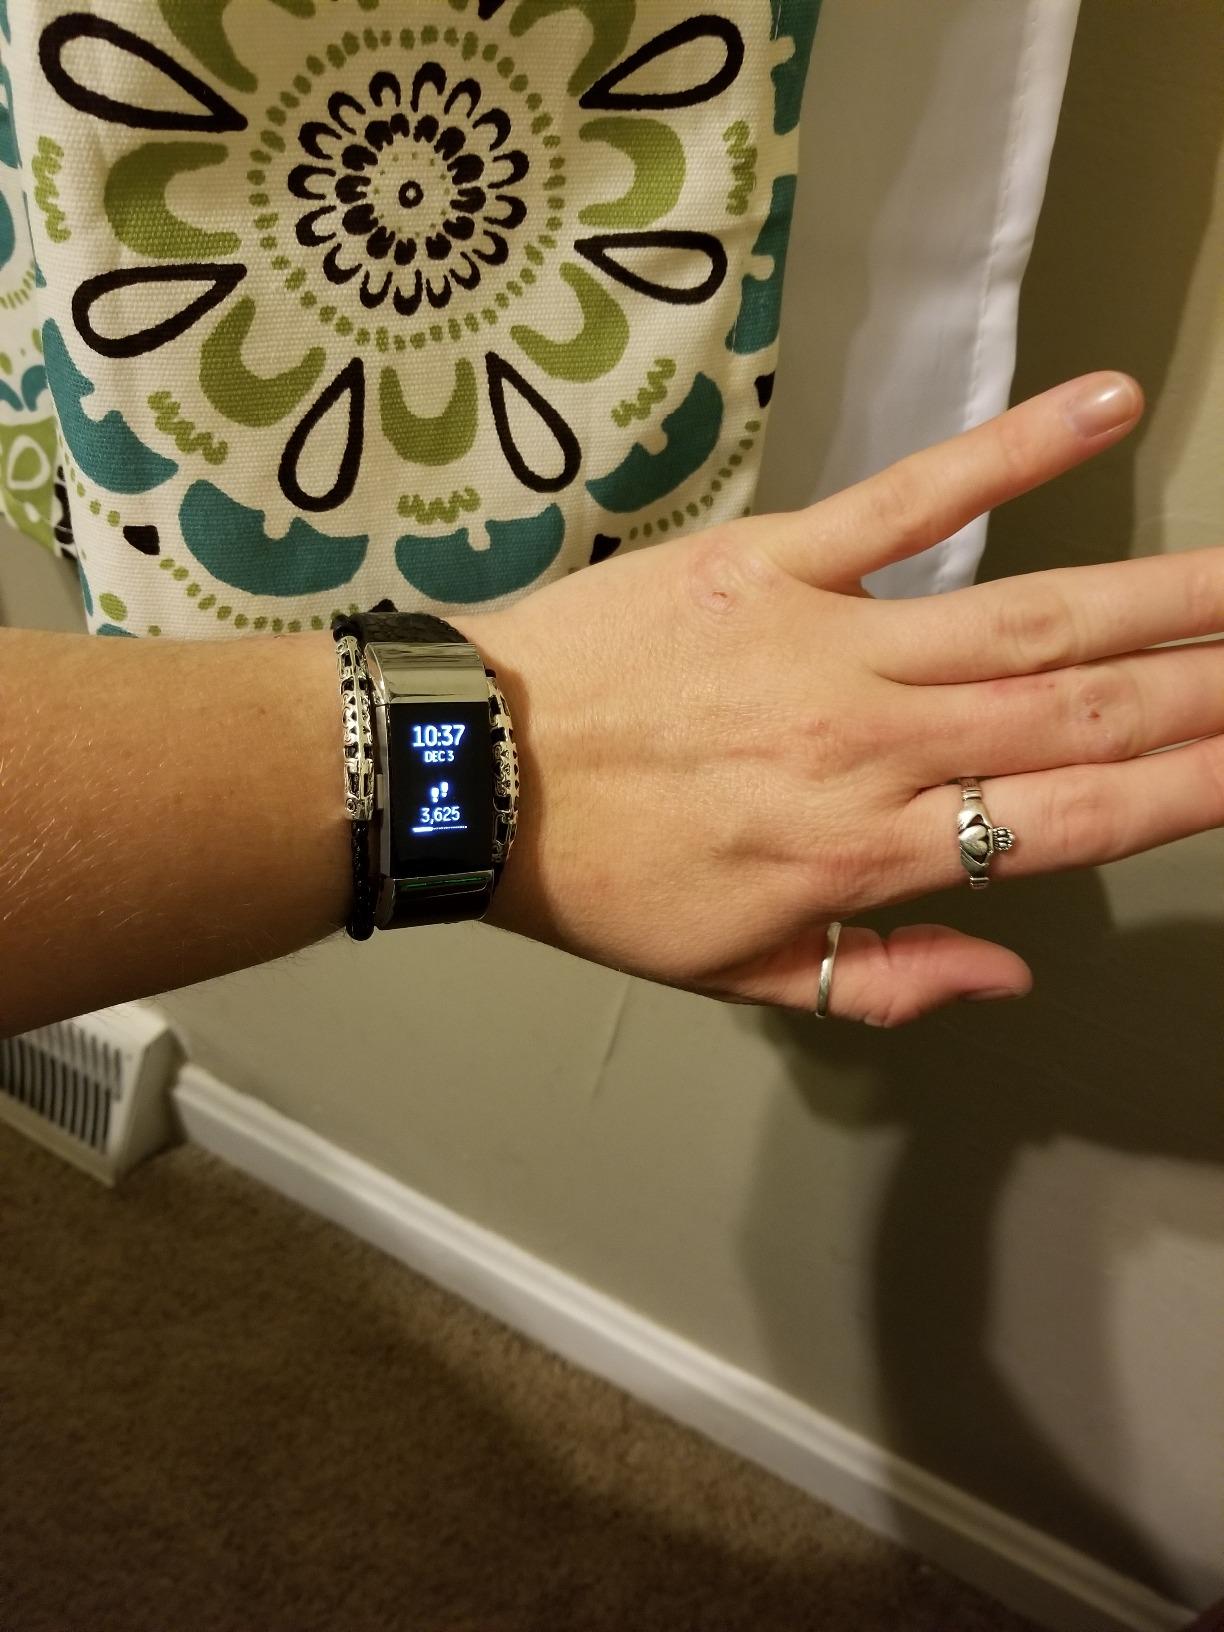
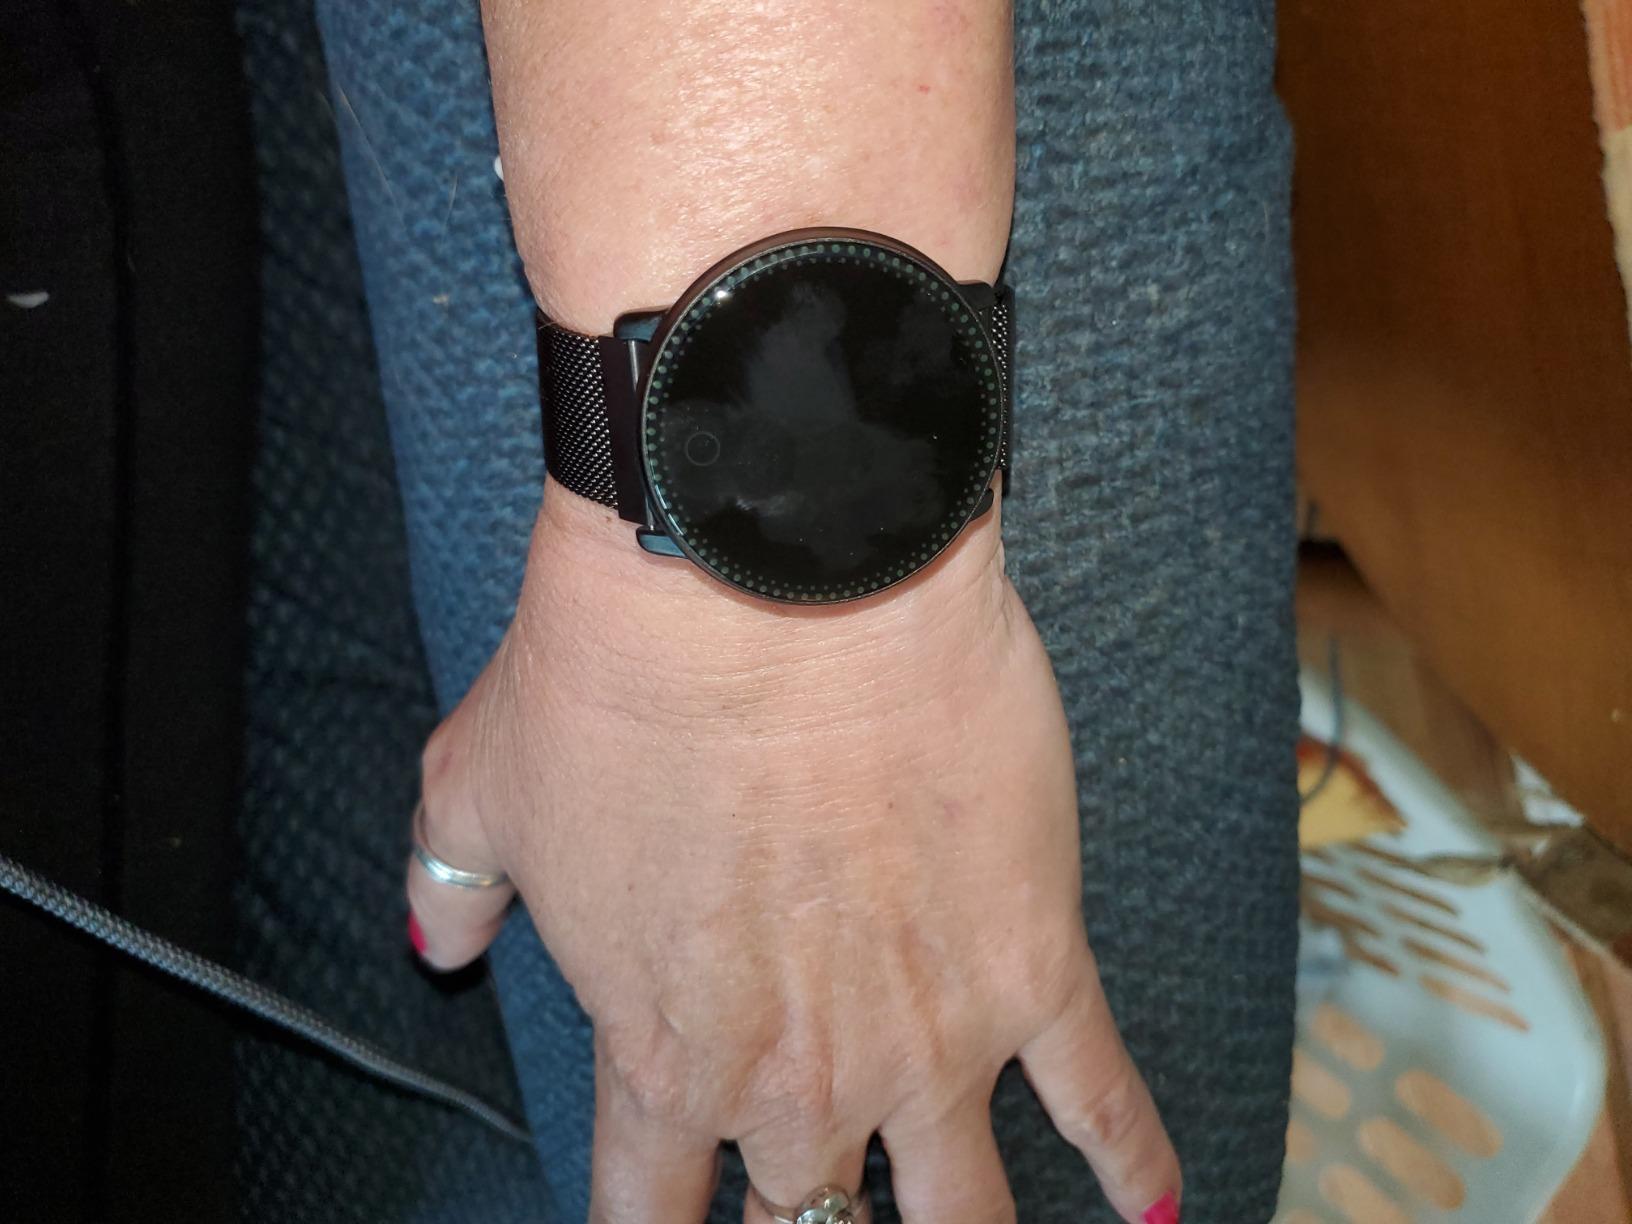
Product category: smartwatch
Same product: no